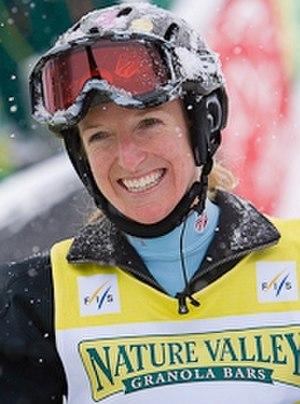
Shannon Bahrke, né le 7 novembre 1980 à Reno, est une skieuse acrobatique américaine. Elle est spécialiste de l'épreuve des bosses.